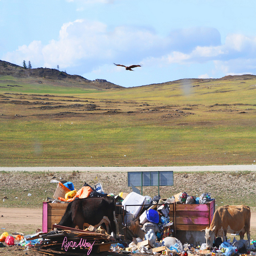
A cow grazes from a junk pile, as a bird of prey soars overhead by the side of the road in a desolate setting.
A large bird flies over a pile of debris and trash that two cows are eating out of.
Hawk flies above cows eating from a pile of rubbish
Cows are going through trash while an eagle is off in the distance.
a cow standing next to a big pile of trash as a big bird passes by